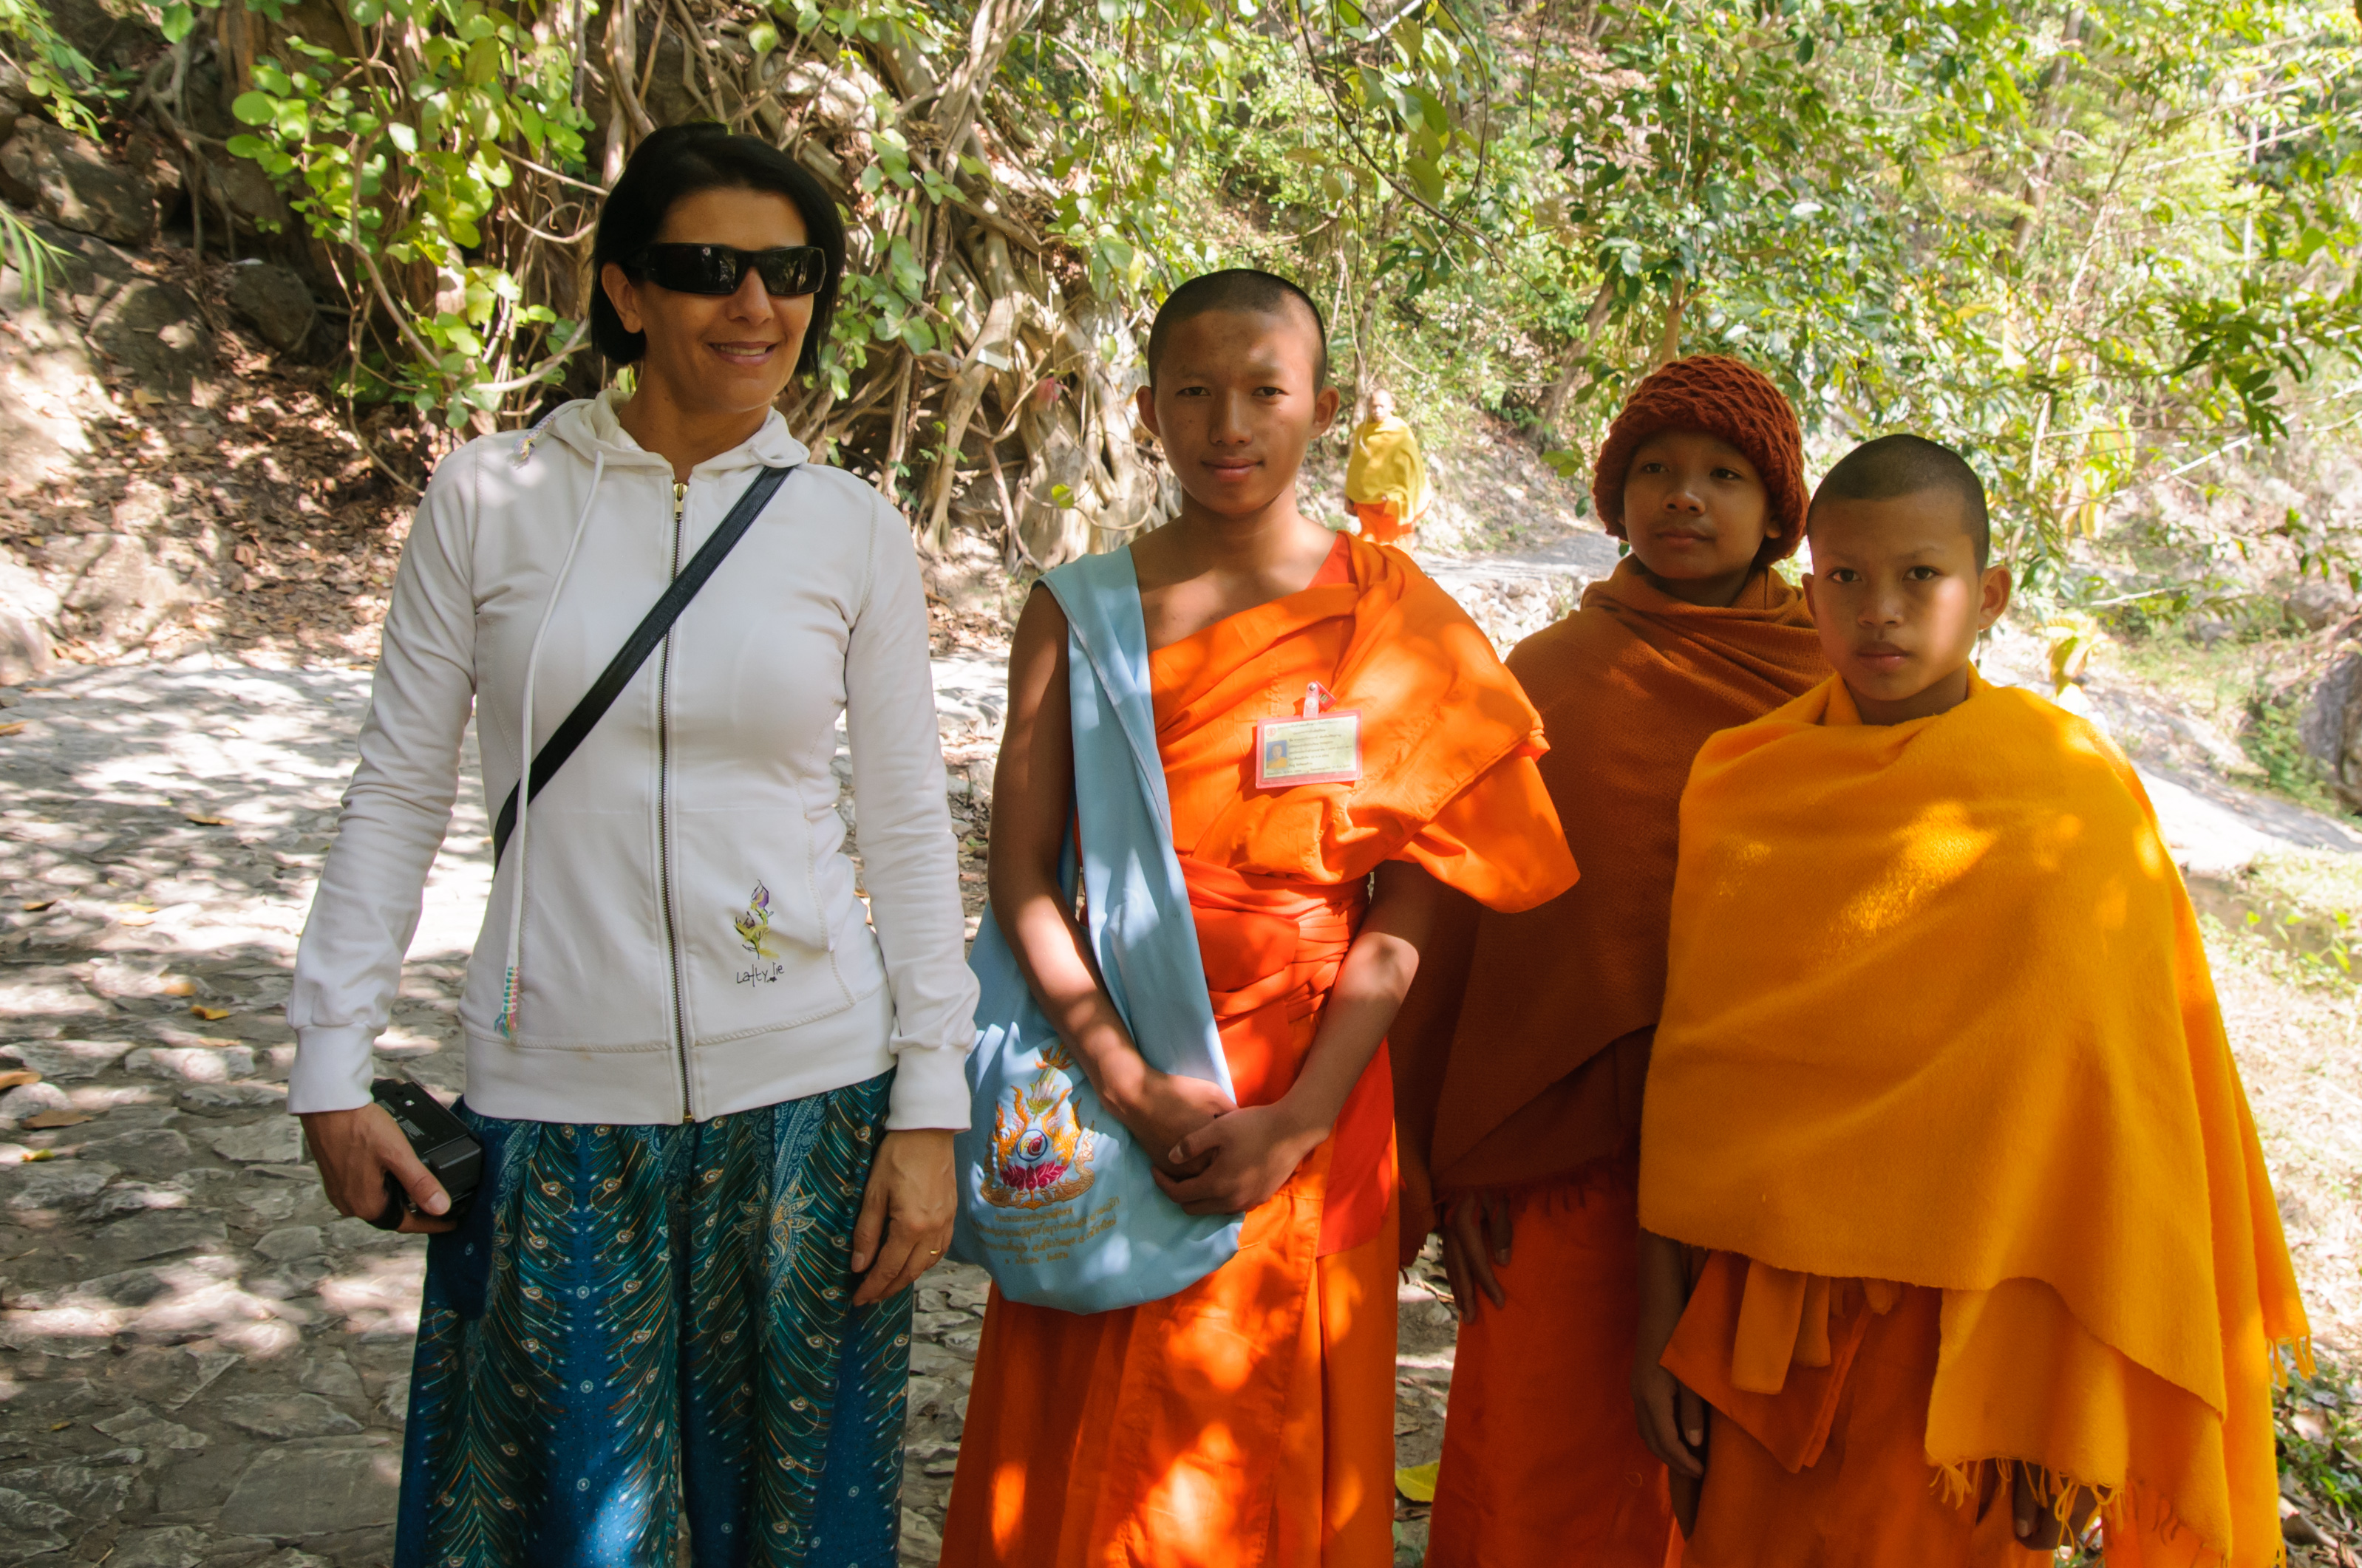
people, nikon, marriage, thailand, ceremony, temple, d300, thailandia, chiangmai, silva